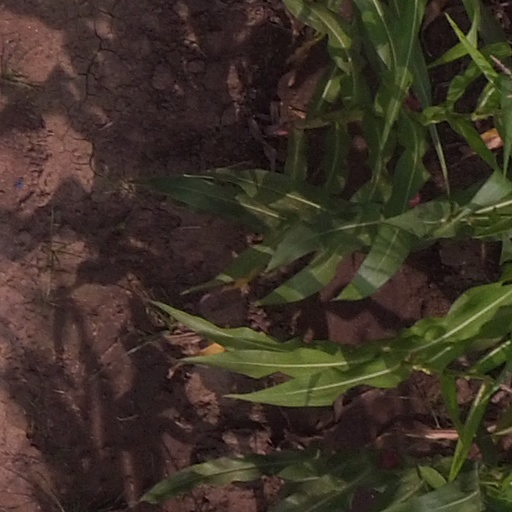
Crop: maize; corn